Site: brandenburg
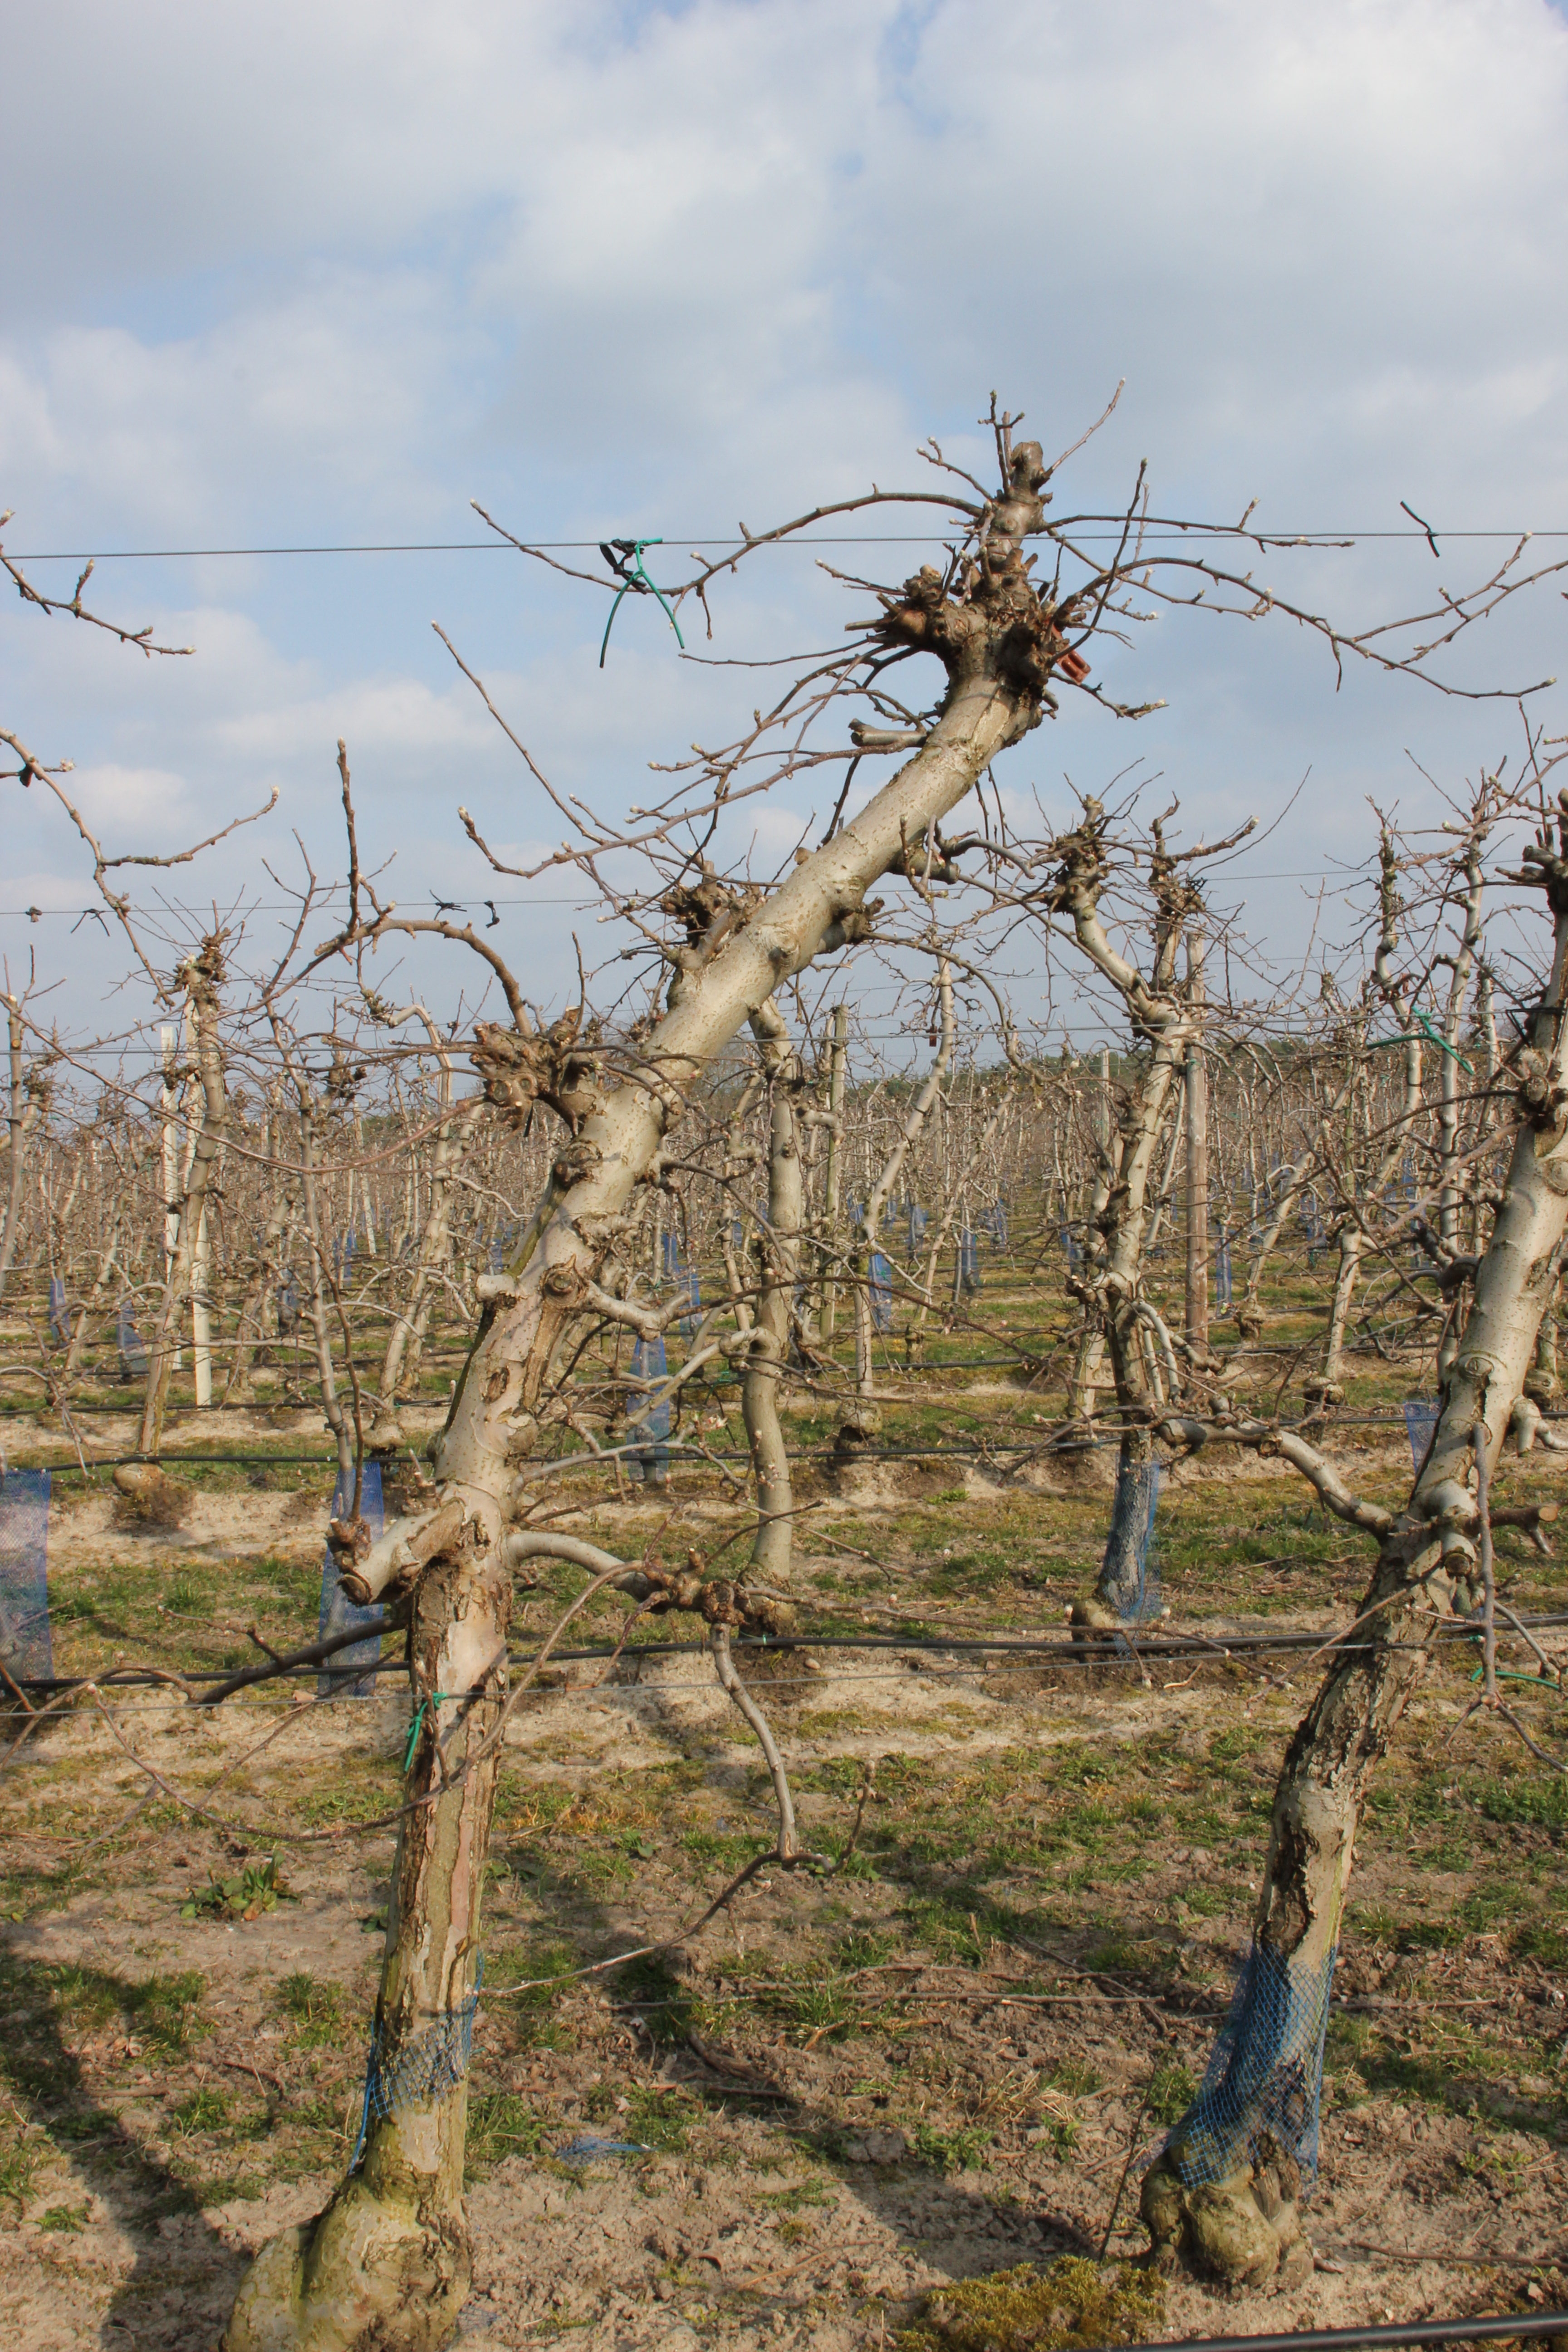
Growth stage (BBCH 03): Bud development